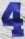
Number: 4